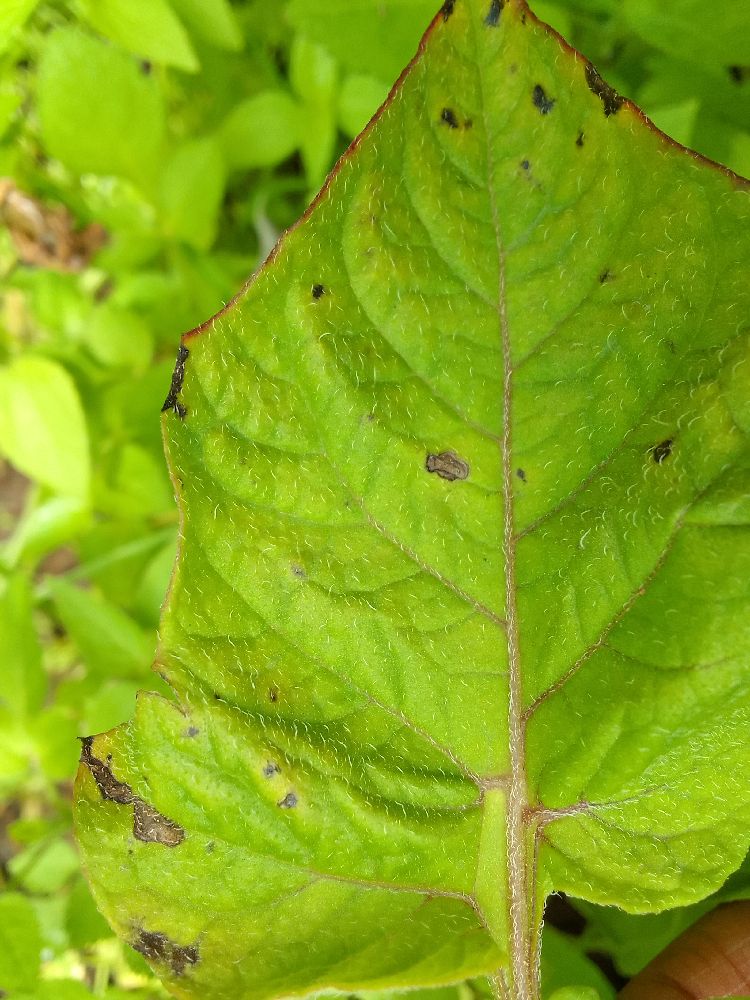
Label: Early blight